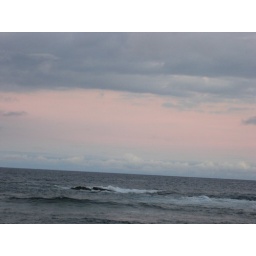
see the black with the blue in the waters here..